Perth

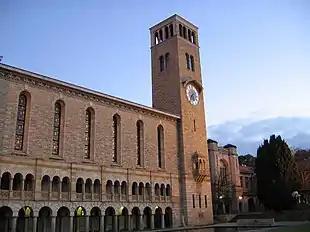
The University of Western Australia, located in Crawley

A more recent wave of arrivals includes white South Africans. South Africans overtook those born in Italy as the fourth-largest foreign group in 2001. By 2016, there were 35,262 South Africans residing in Perth. Many Afrikaners and Anglo-Africans emigrated to Perth during the 1980s and 1990s, with the phrase "packing for Perth" becoming associated with South Africans who choose to emigrate abroad, sometimes regardless of the destination. As a result, the city has been described as "the Australian capital of South Africans in exile".